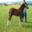
Label: horse